List of retired South Pacific cyclone names

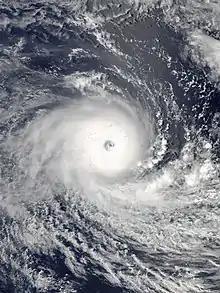
Satellite image of Cyclone Winston, the strongest recorded tropical cyclone in the Southern Hemisphere

Tropical cyclones are non-frontal, low-pressure systems that develop, within an environment of warm sea surface temperatures and little vertical wind shear aloft. Within the South Pacific, names are assigned from a pre-determined list, to such systems, once they reach or exceed ten-minute sustained wind speeds of 65 km/h (40 mph), near the center, by either the Fiji Meteorological Service or New Zealand's MetService. Within the South Pacific, tropical cyclones have been officially named since the 1964–65 South Pacific cyclone season, though a few meteorological papers show that a few tropical cyclones were named before 1964–65. The names of significant tropical cyclones that have caused a high amount of damage and/or caused a significant number of deaths are retired from the lists of tropical cyclone names by the World Meteorological Organization's RA V Tropical Cyclone Committee at their bi-annual meeting.